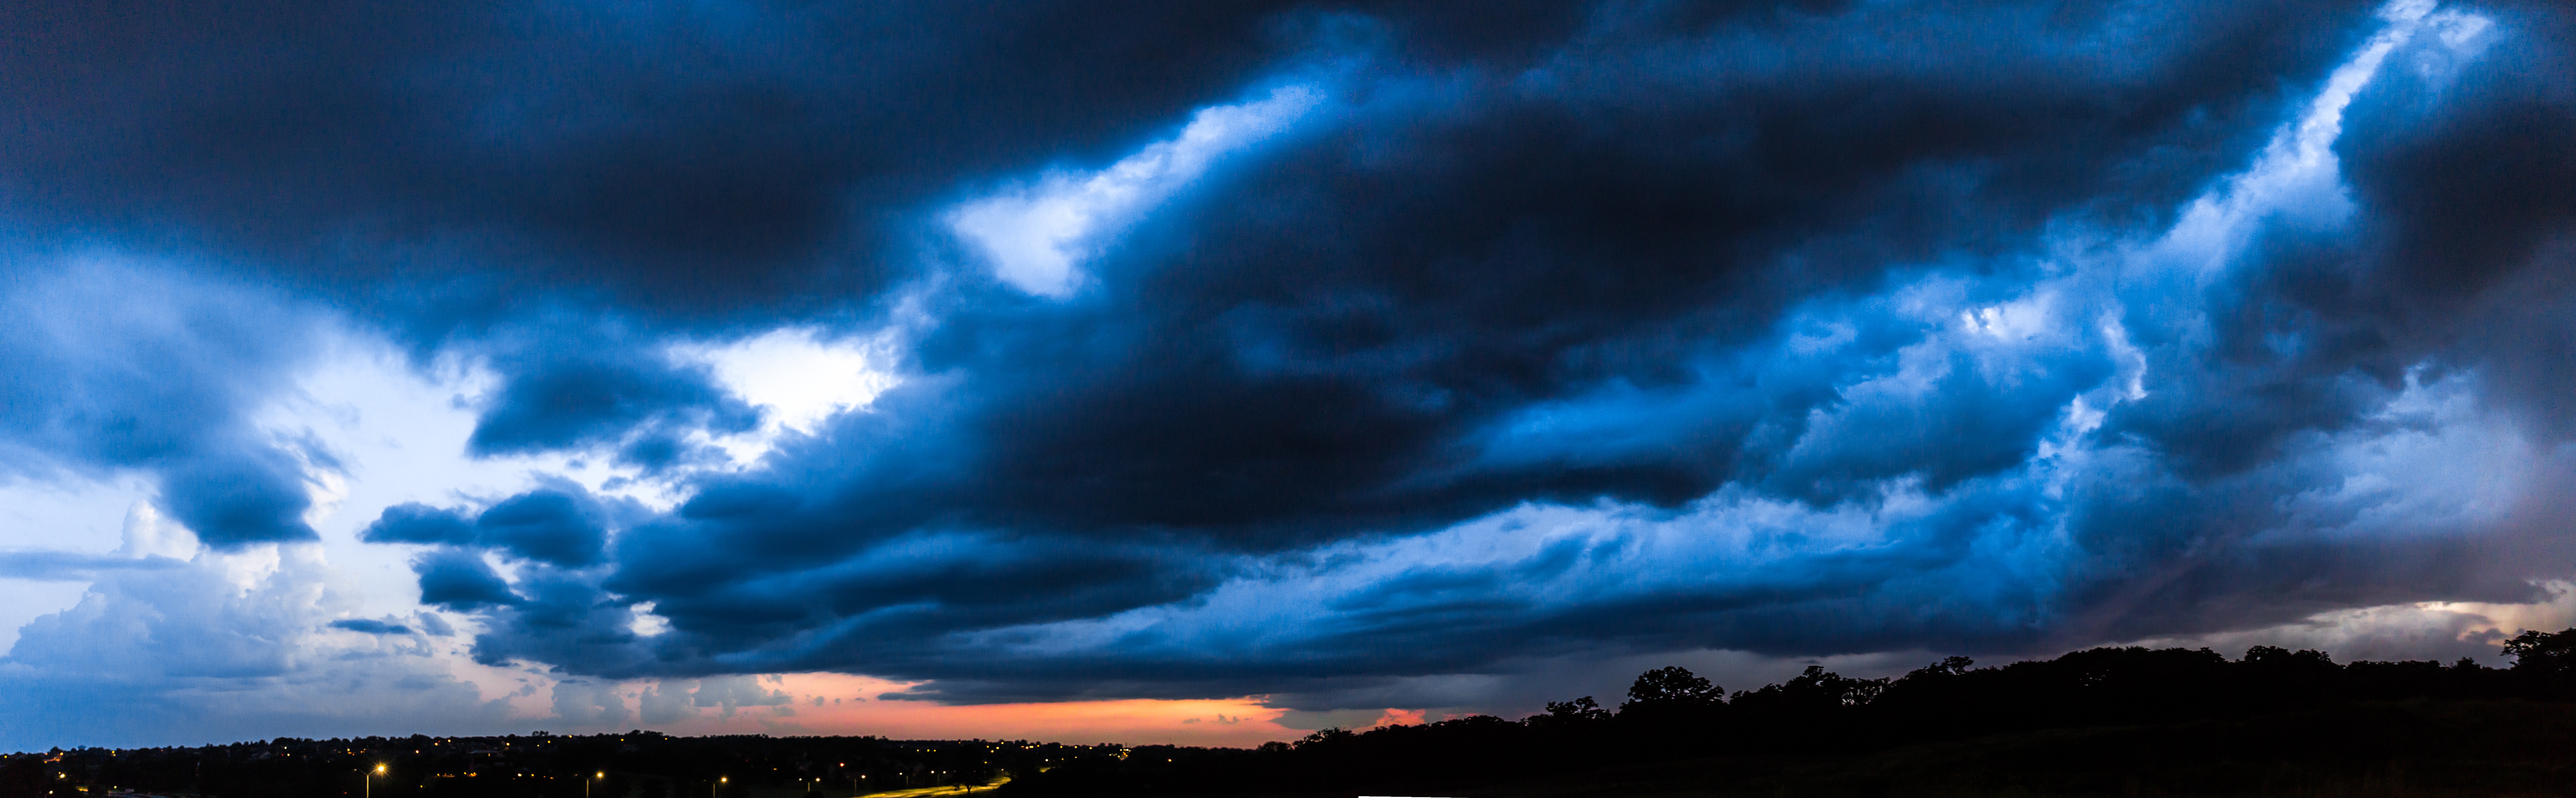
cloud, sky, atmosphere, weather, storm, cumulus, thunder, thunderstorm, phenomenon, meteorological phenomenon, geological phenomenon